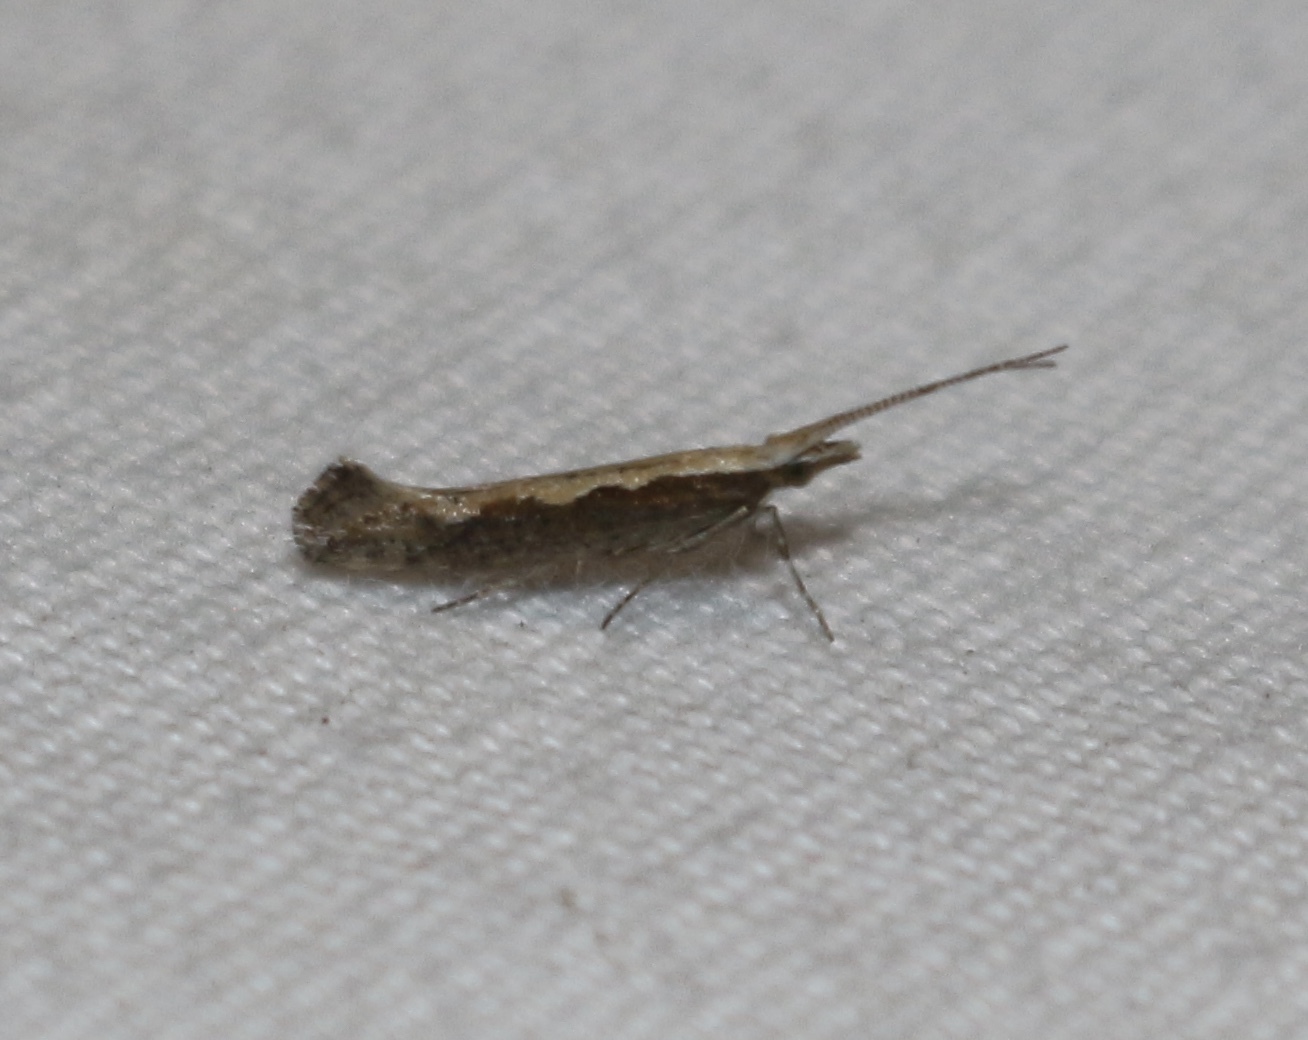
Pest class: diamondback_moth